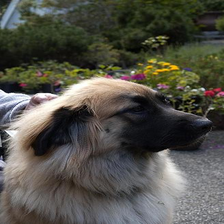
Species: dog
Breed: leonberger